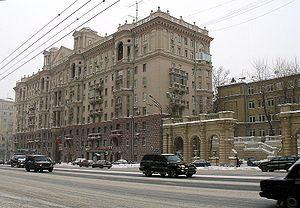
L'architecture stalinienne, ou style impérial stalinien, classicisme stalinien, ou encore gothique stalinien, sont les noms donnés à l'architecture de l'Union soviétique entre 1933, quand les esquisses de Boris Iofane pour le palais des Soviets furent officiellement approuvées, et 1955, quand Nikita Khrouchtchev condamna les « excès » des décennies passées et dissolut l'Académie soviétique d'architecture.